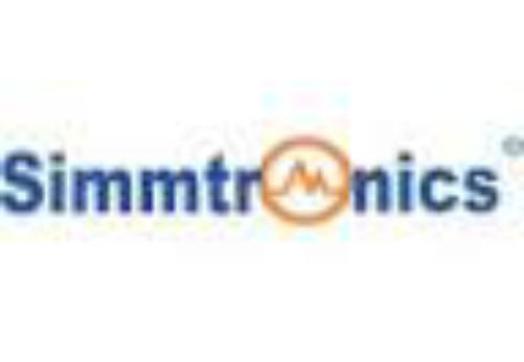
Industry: Electronic